Last (TV series)

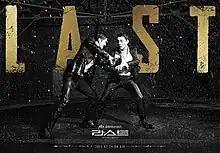
Promotional poster

Last is a 2015 South Korean television series based on the webtoon of the same name by Kang Hyung-kyu. Starring Yoon Kye-sang and Lee Beom-soo, it aired on jTBC on Fridays and Saturdays at 20:40 (KST) from July 24 to September 12, 2015 for 16 episodes.